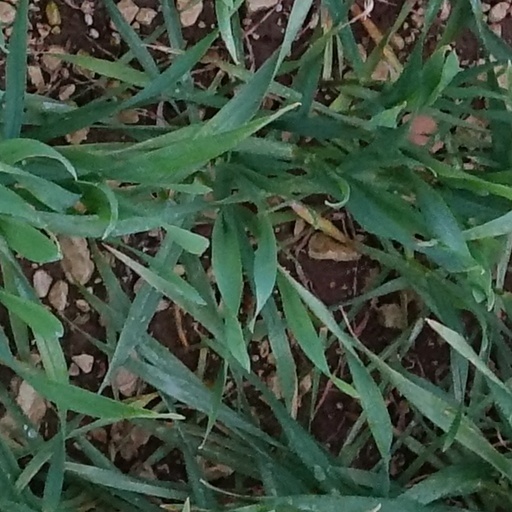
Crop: wheat